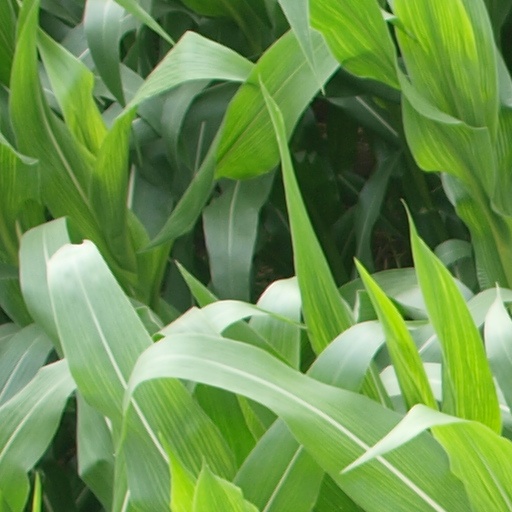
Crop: maize; corn